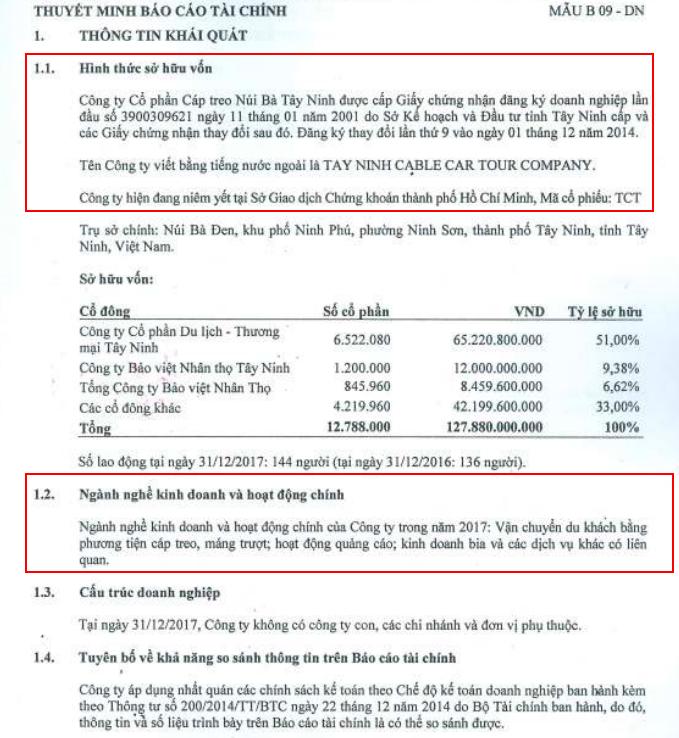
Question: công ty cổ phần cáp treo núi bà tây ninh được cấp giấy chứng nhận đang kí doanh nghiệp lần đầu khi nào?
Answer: vào ngày 11 tháng 01 năm 2001